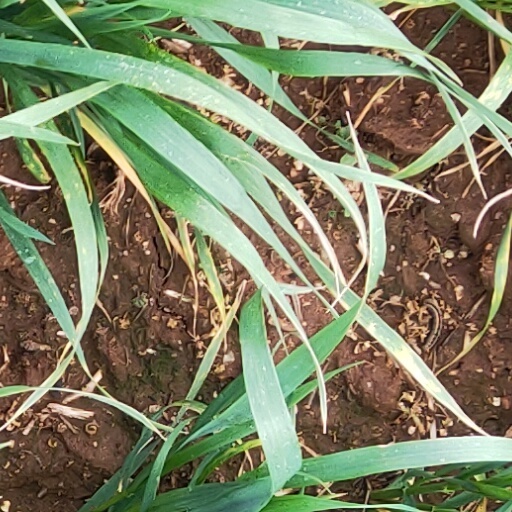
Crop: wheat